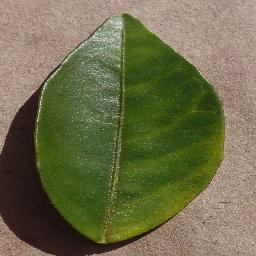
Label: Orange___Haunglongbing_(Citrus_greening)